Mordor

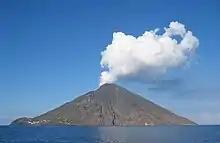
Tolkien identified the volcano of Stromboli off Sicily with Mount Doom.

Mount Doom, Orodruin, or Amon Amarth ("Mountain of Fate") is more than an ordinary volcano; it responds to Sauron's commands and his presence, lapsing into dormancy when he is away from Mordor, and becoming active again when he returns. It is the place where the One Ring was forged, and its magma heart is the only place where it can be destroyed. When Sauron is defeated at the end of the Third Age with the destruction of the One Ring, the volcano erupts violently.